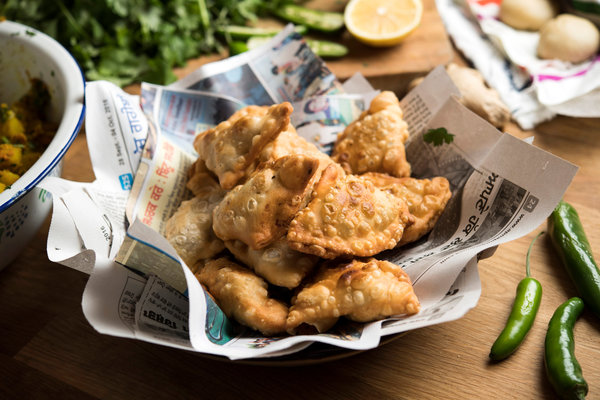
Dish: samosa